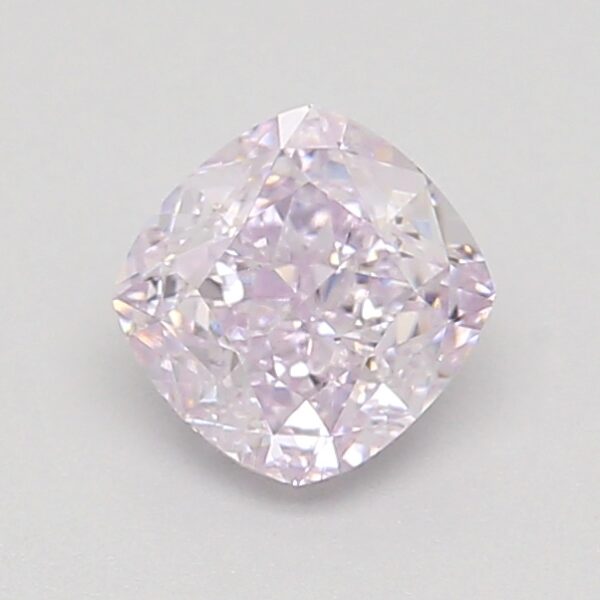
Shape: cushion
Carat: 0.53
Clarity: SI1
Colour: FANCY
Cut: EX
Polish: EX
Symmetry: VG
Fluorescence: N
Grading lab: GIA
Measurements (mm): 4.6 x 4.46 x 2.94